Timeline of mosasaur research

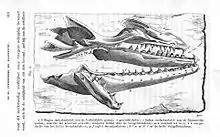
Illustration of the type specimen of "Mosasaurus"

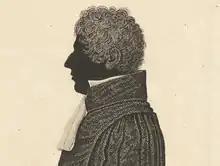
Silhouette of Adriaan Gilles Camper

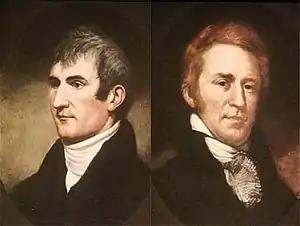
Meriwether Lewis (left) and William Clark (right)

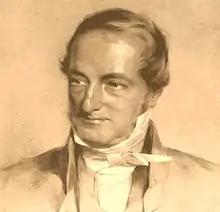
Portrait of Rev. William Conybeare

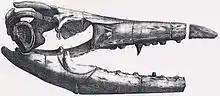
Skull of "Mosasaurus missouriensis"

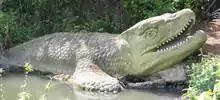
The Mosasaurus from the Crystal Palace

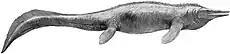
19th century life restoration of "Tylosaurus"

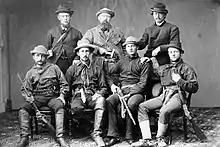
Photograph of O. C. Marsh's 1872 field crew

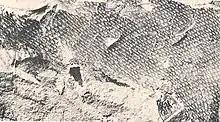
Fossil skin impression of "Tylosaurus"

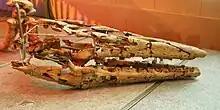
Skull of "Hainosaurus bernardi"

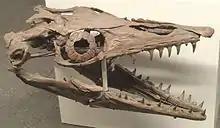
Skull of "Platecarpus coryphaeus" prominently exhibiting the sclerotic ring in its eye

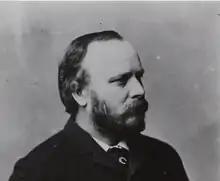
Portrait of Samuel Wendell Williston

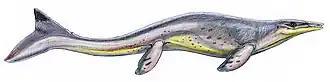
Life restoration of "Tylosaurus proriger"

Williston also discussed mosasaur life appearance and behavior. He compared mosasaur scales to those of monitor lizards and misinterpreted some fossilized cartilage as evidence for a fringe of soft tissue down mosasaurs' backs. He hypothesized that mosasaurs left the safety of the water to lay eggs on land. The paleobiology of individual mosasaur taxa also received Williston's attention. He thought the genus "Clidastes" as an inhabitant of near-surface waters. In contrast, Williston interpreted "Platecarpus" as a "deep diver" and thought "Tylosaurus" fed primarily on other marine reptiles.